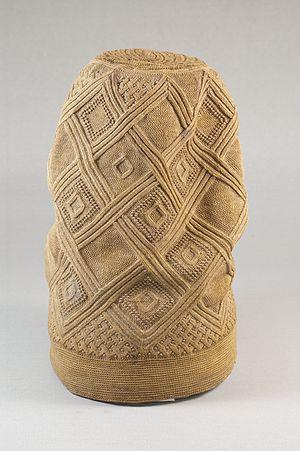
Dans le Royaume du Kongo, et ses vassaux plus tard devenus indépendants, l'art du tissage des étoffes était emblématique de la royauté et de la noblesse. Le filament grossier provenant des frondes des feuilles du palmier raphia servait de fondement aux arts du tissage Kongo. Ce matériel a imposé des contraintes qui ont été surmontées pour produire des formats et des structures textiles variés et ingénieux. La pièce d’étoffe en raphia servait aussi de monnaie.
Le vicariat apostolique de Loango est un territoire de mission de l'Église catholique en Afrique centrale, créé par Léon XIII le 25 août 1883, d'abord sous le nom de vicariat apostolique du Congo français, par division du diocèse de San Salvador et du vicariat apostolique des Deux-Guinées. Divisé, sous le nom de Bas-Congo français, le 14 octobre 1890, il prend le nom de vicariat apostolique de Loango le 22 avril 1907, puis de vicariat apostolique de Pointe-Noire le 20 janvier 1949 et devient diocèse de Pointe-Noire le 14 septembre 1955.